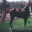
Label: horse